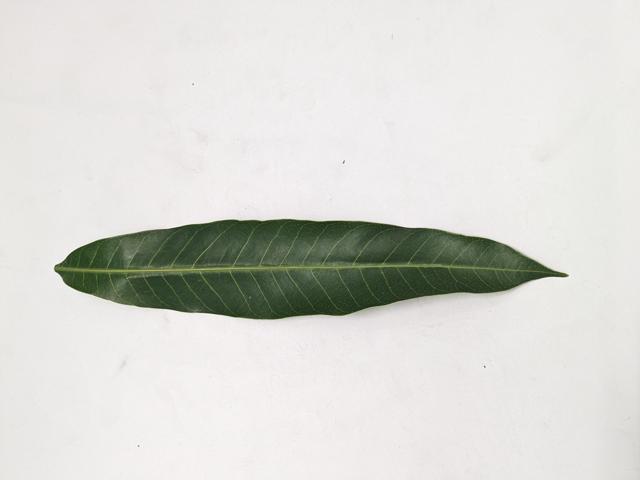
Mango leaf variety: Chaunsa